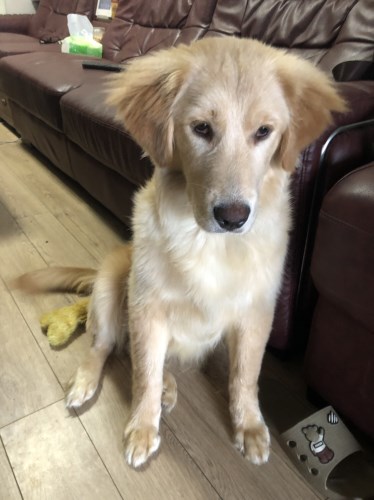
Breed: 5355-n000126-golden_retriever